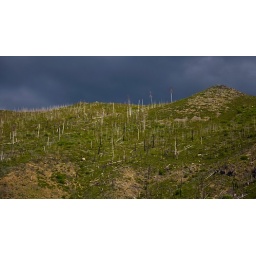
Prickly forest with ominous dark clouds in the background